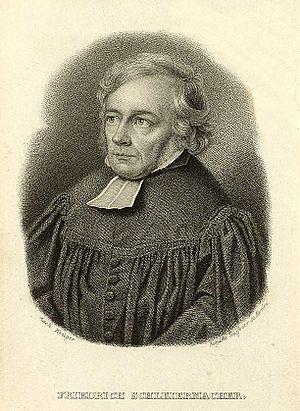
L'exégèse historico-critique de la Bible, ou méthode historico-critique, étudie l'histoire de la réception des Écritures, leur contexte historique, le processus des étapes de leur production et leurs destinataires.